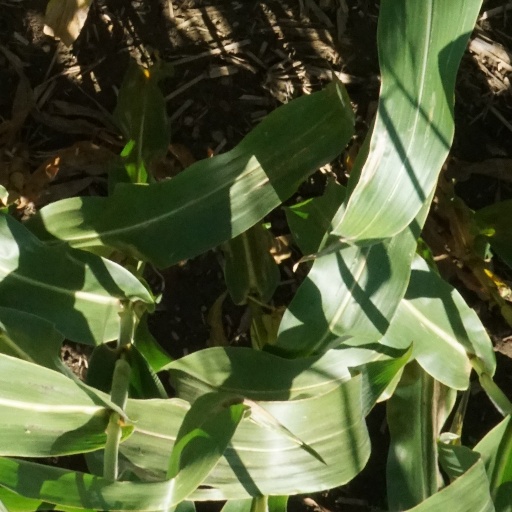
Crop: maize; corn